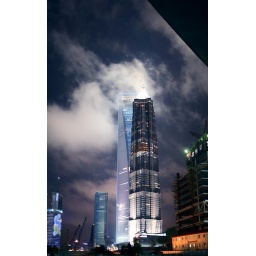
Shanghai World Financial Center (back) and Jin Mao tower (front). SWFC is the world's tallest building by roof.